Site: brandenburg
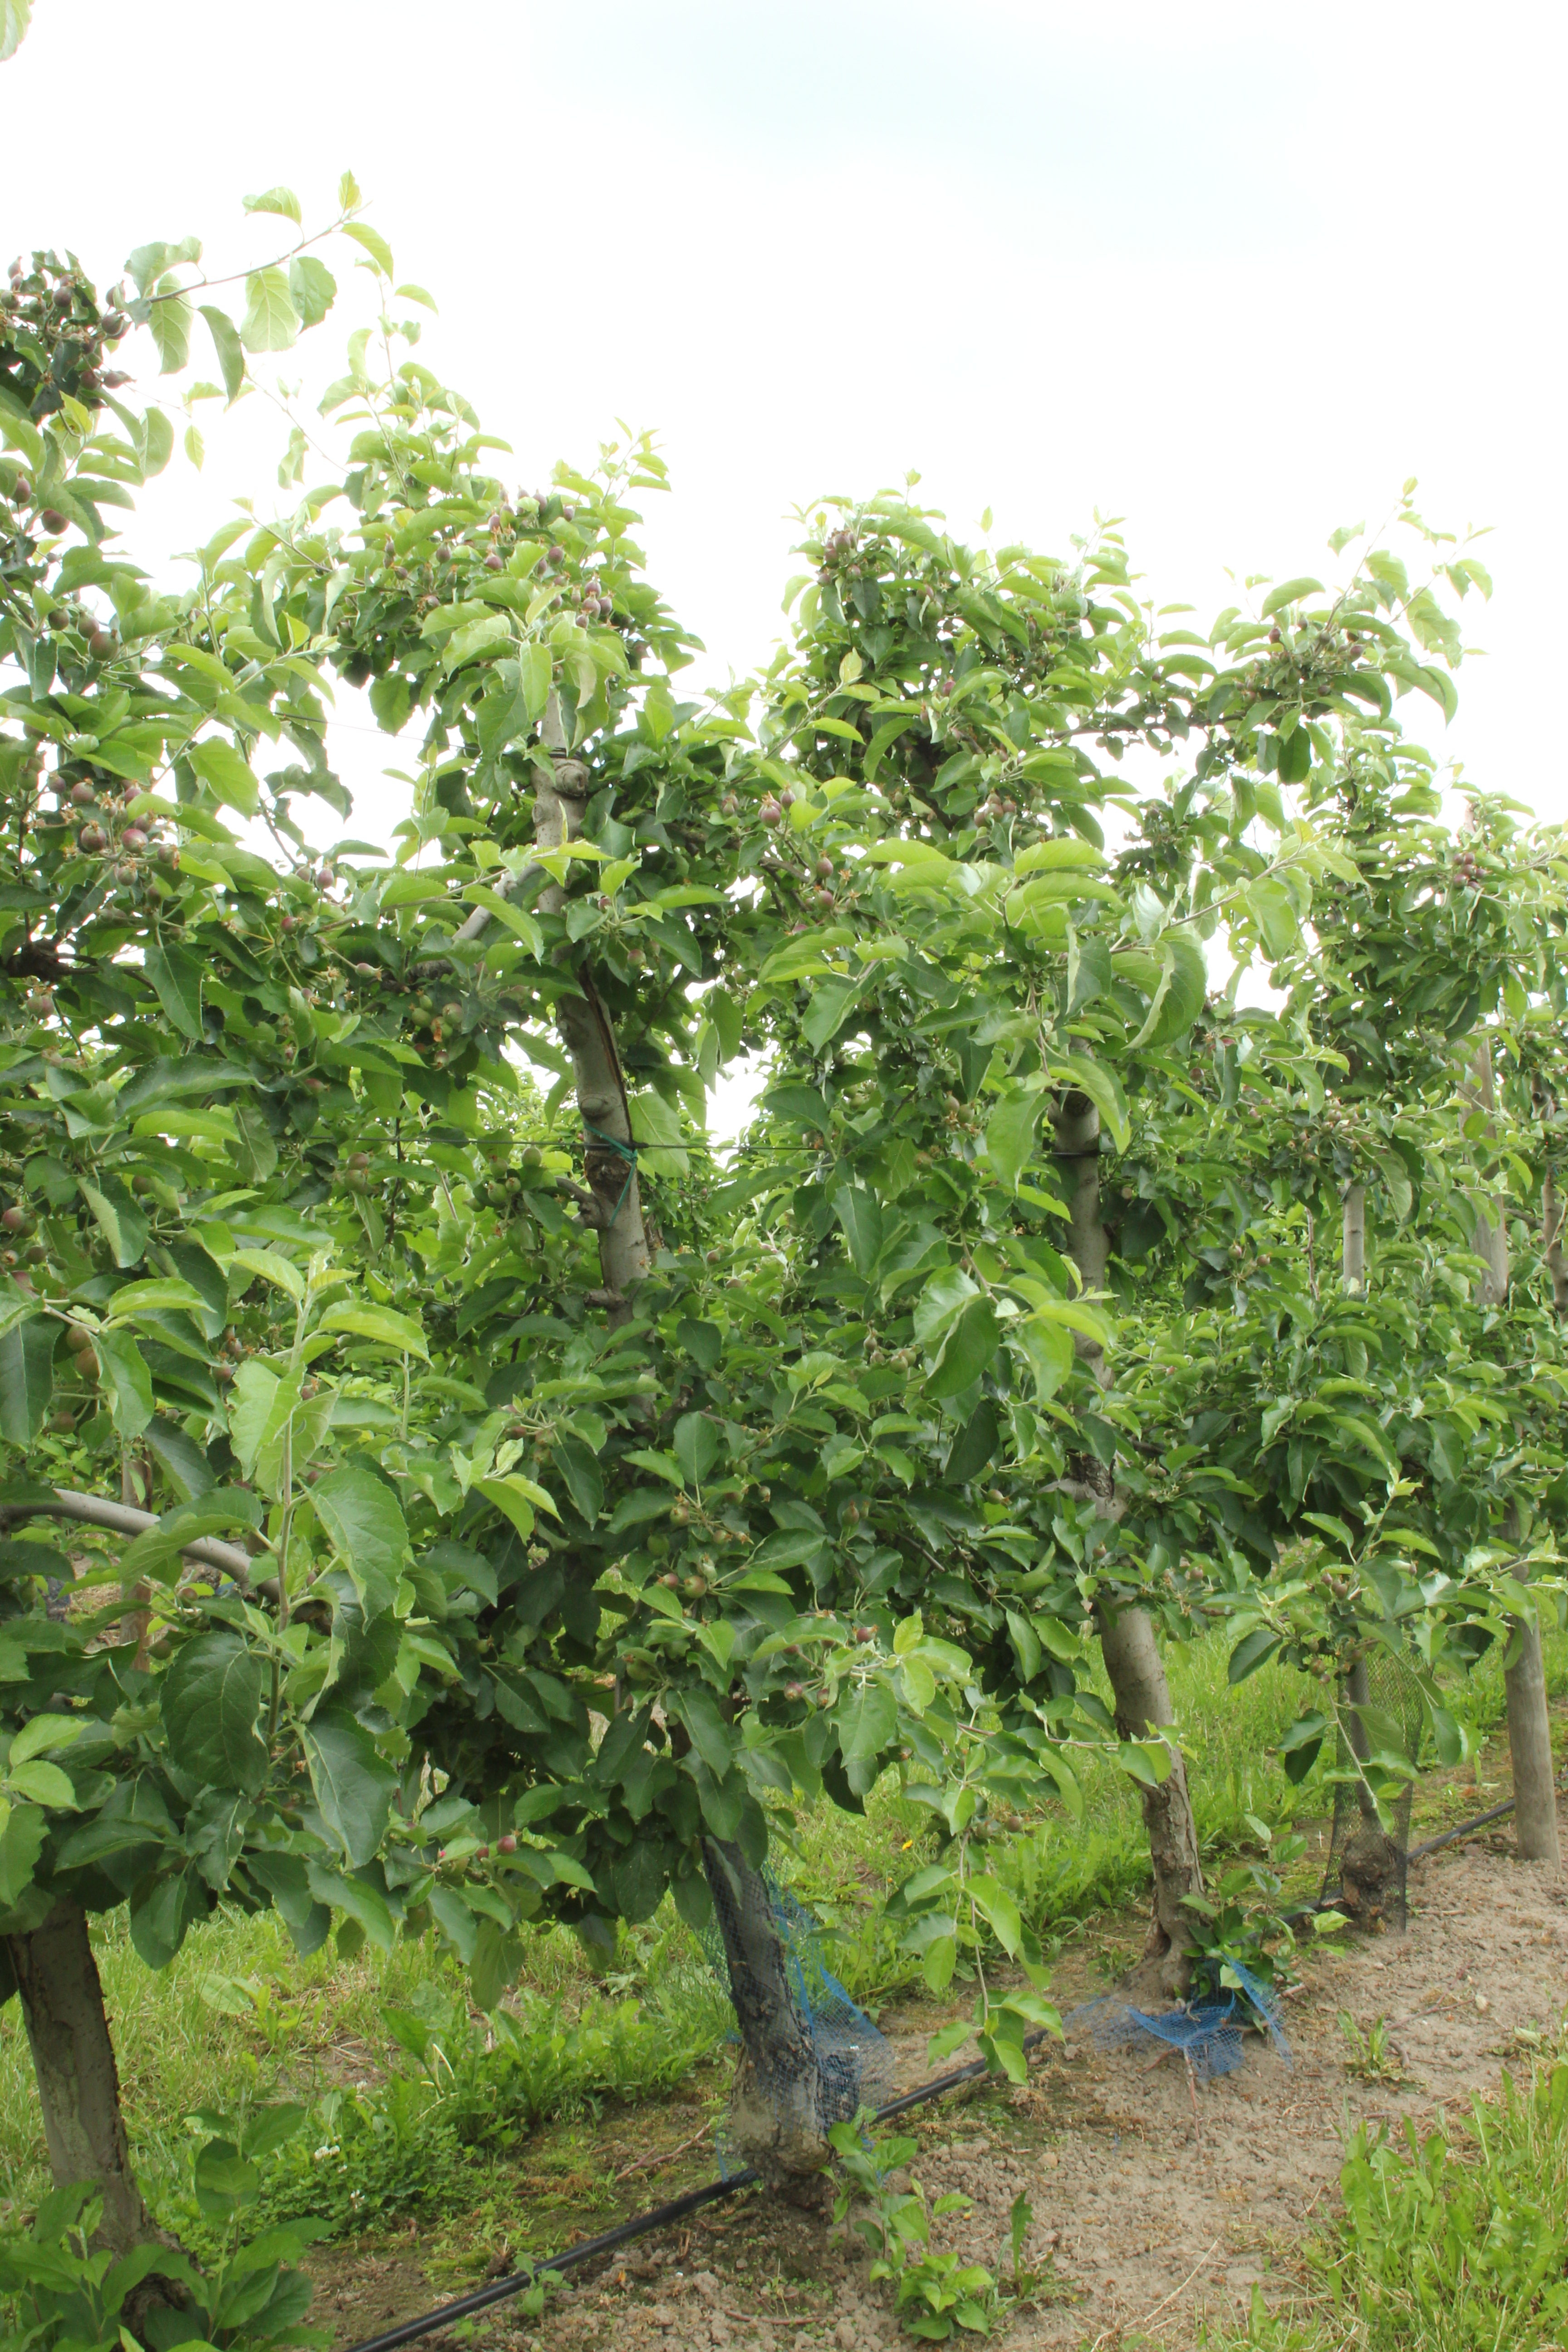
Growth stage (BBCH 72): Development of fruit